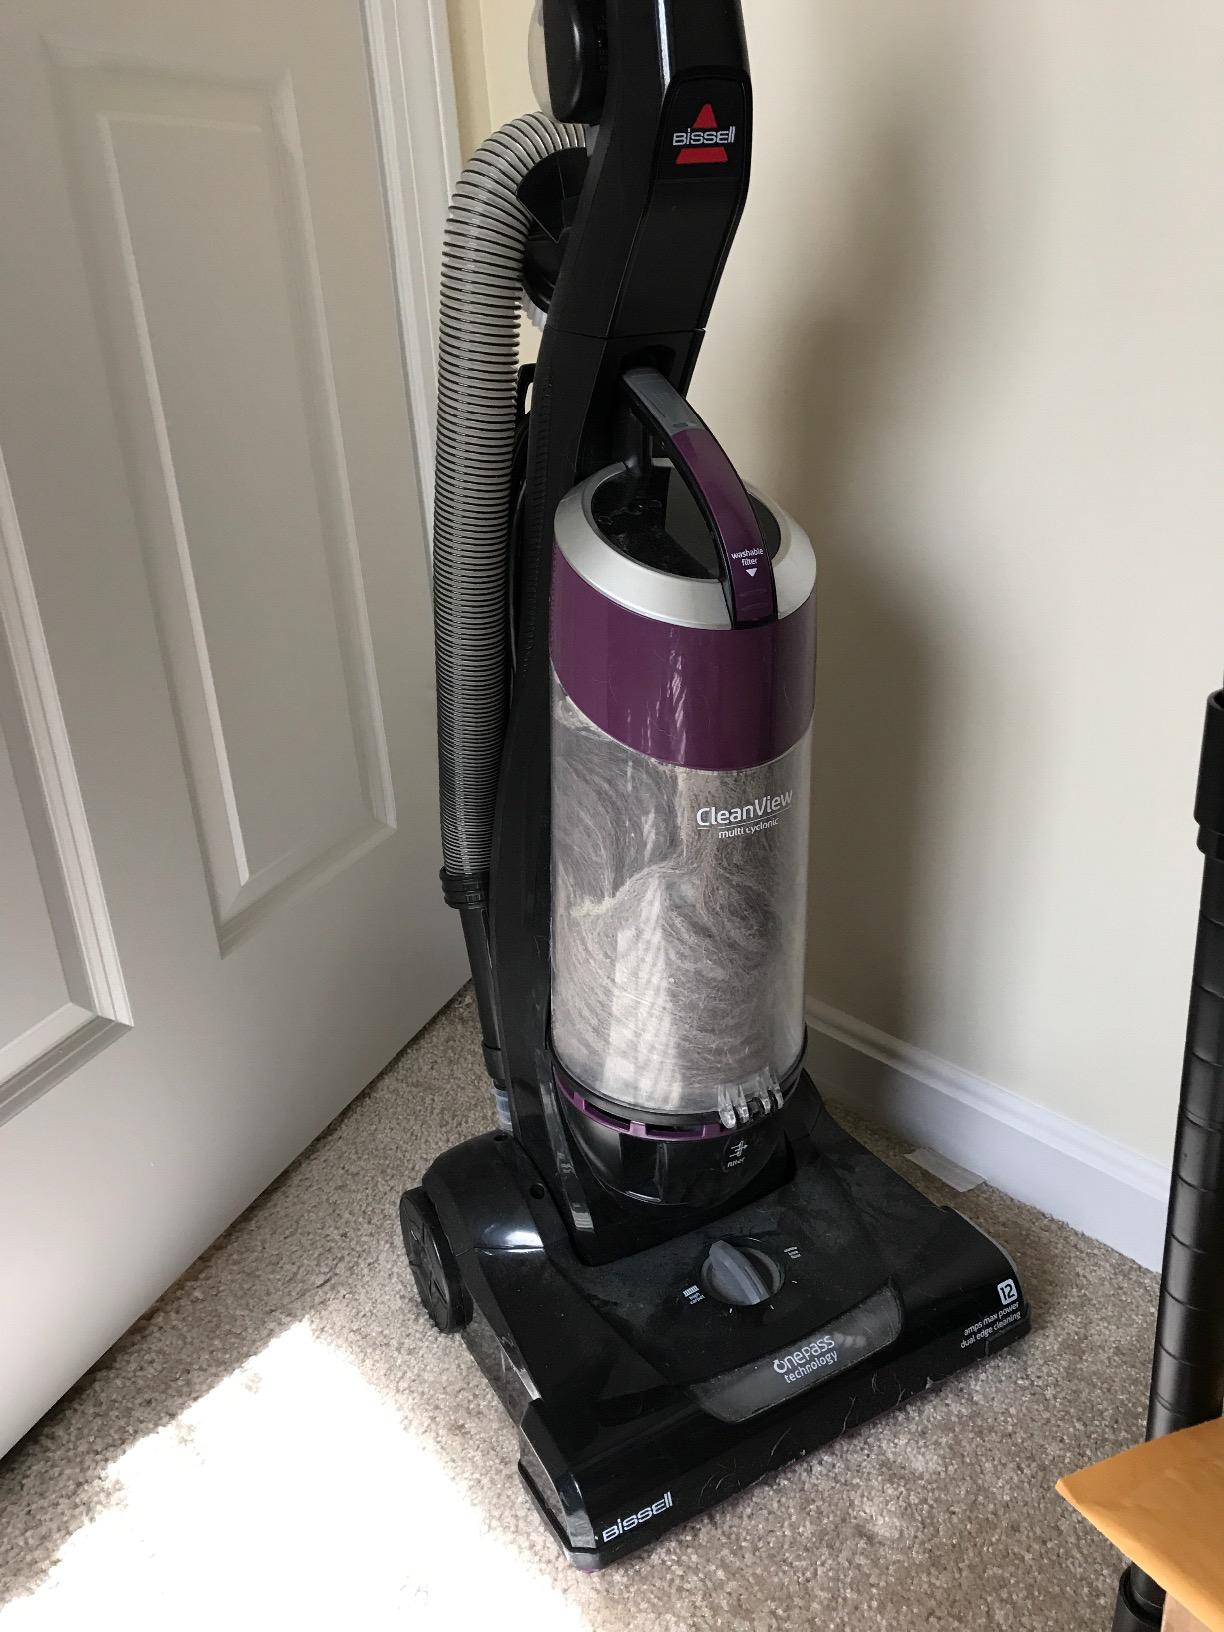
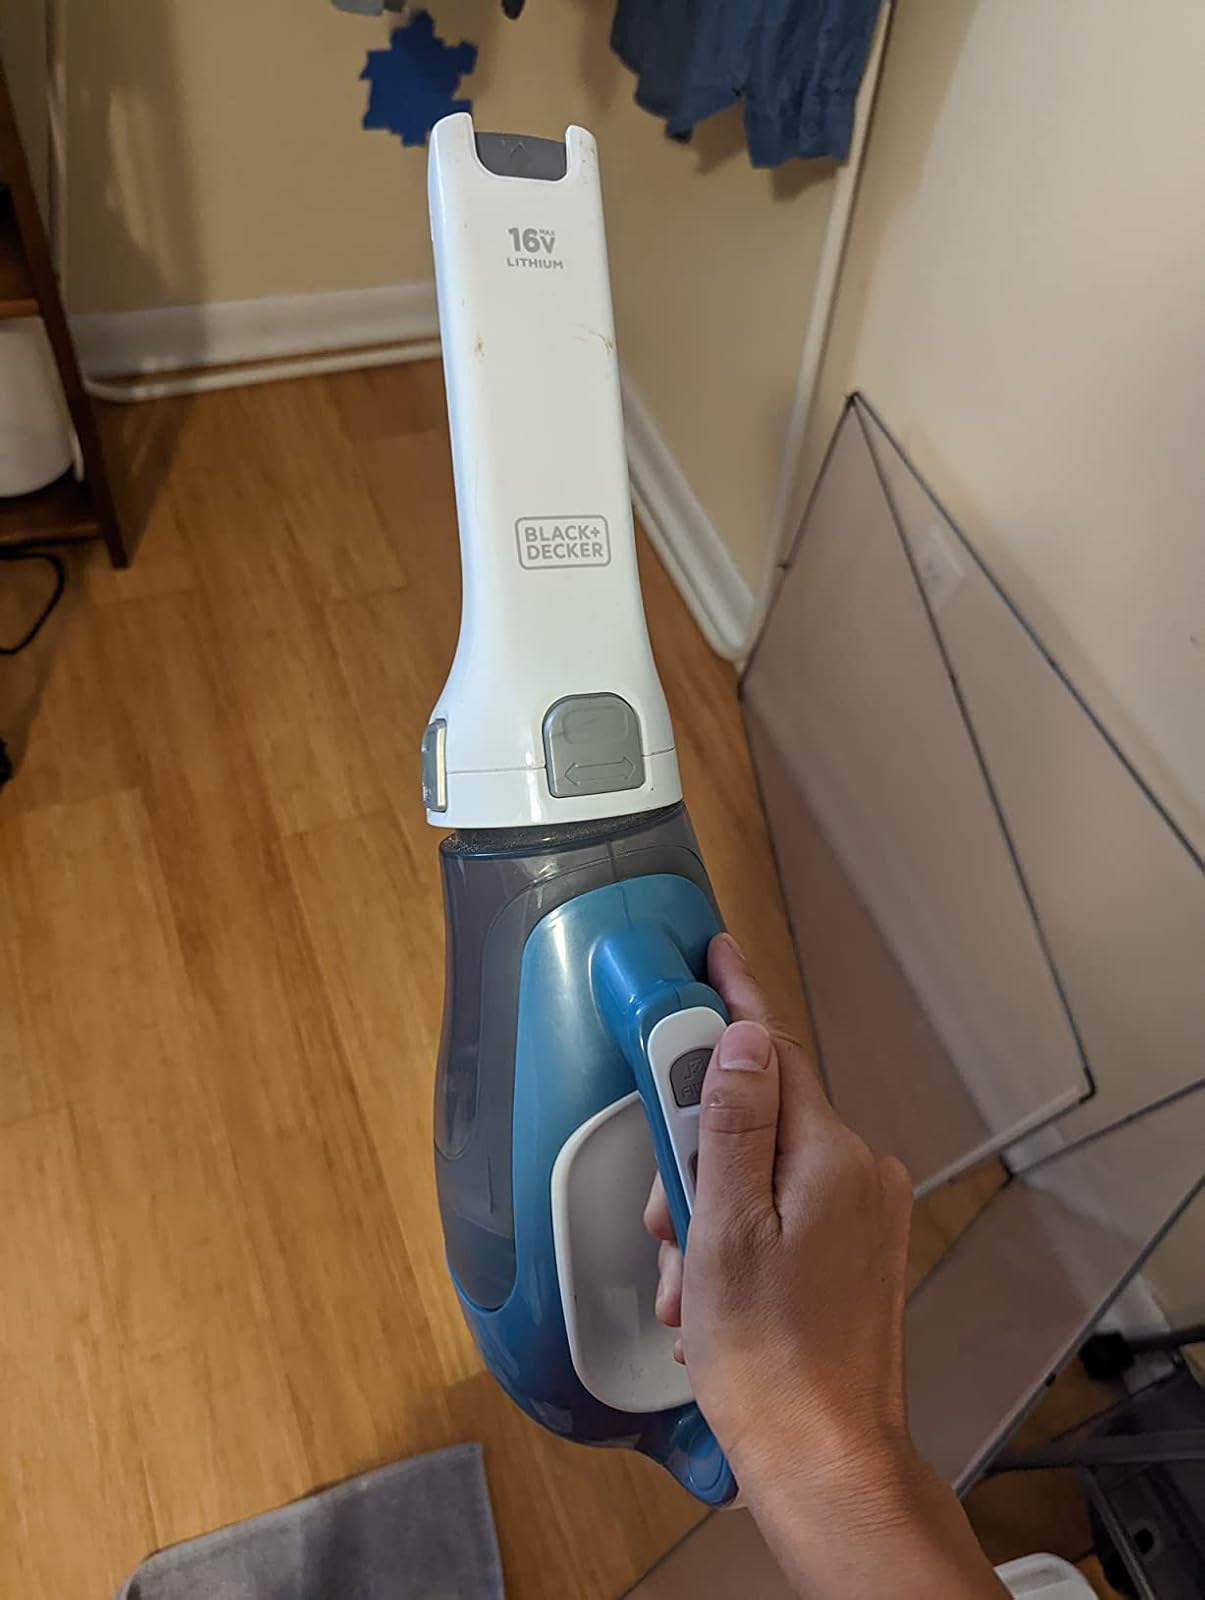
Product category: items_vacuum
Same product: no